Regional Congress of Peasants, Workers and Insurgents

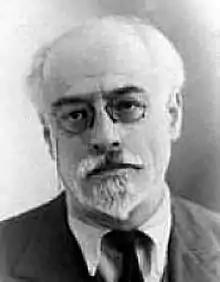
Volin, chairman of the Fourth Regional Congress of Peasants, Workers and Insurgents.

From 27 October to 2 November 1919, a Fourth Regional Congress of Peasants, Workers and Insurgents was held in Oleksandrivsk. It brought together 300 delegates that each represented roughly 3,000 people, including 180 peasant delegates, 20 worker delegates and 100 delegates from insurgents units and the various "left-wing revolutionary organizations", with Volin being elected as the Chairman of the Congress. During the election of delegates, the Makhnovists prohibited official representation for political parties and refused to allow any electoral campaign beforehand, an issue that saw an intervention from members of the Left Socialist-Revolutionaries, who worried that "counter-revolutionaries" would end up being elected. On the Congressional agenda was the: